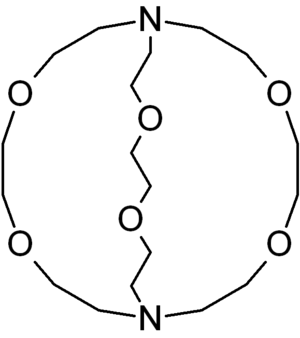
Les cryptands sont une famille de ligands synthétiques bicycliques ou polycycliques pour une sorte de cation. En 1987, le prix Nobel de chimie a été attribué à Donald J. Cram, Jean-Marie Lehn, et Charles J. Pedersen pour leur travail sur les utilisations des cryptands et les éthers couronnes, ce qui a donné naissance au domaine de la chimie supramoléculaire.
Le 2.2.2-cryptand est l'un des membres les plus importants de la famille des cryptands, des chélateurs oligocycliques constitués d'au moins trois domaines complexants.